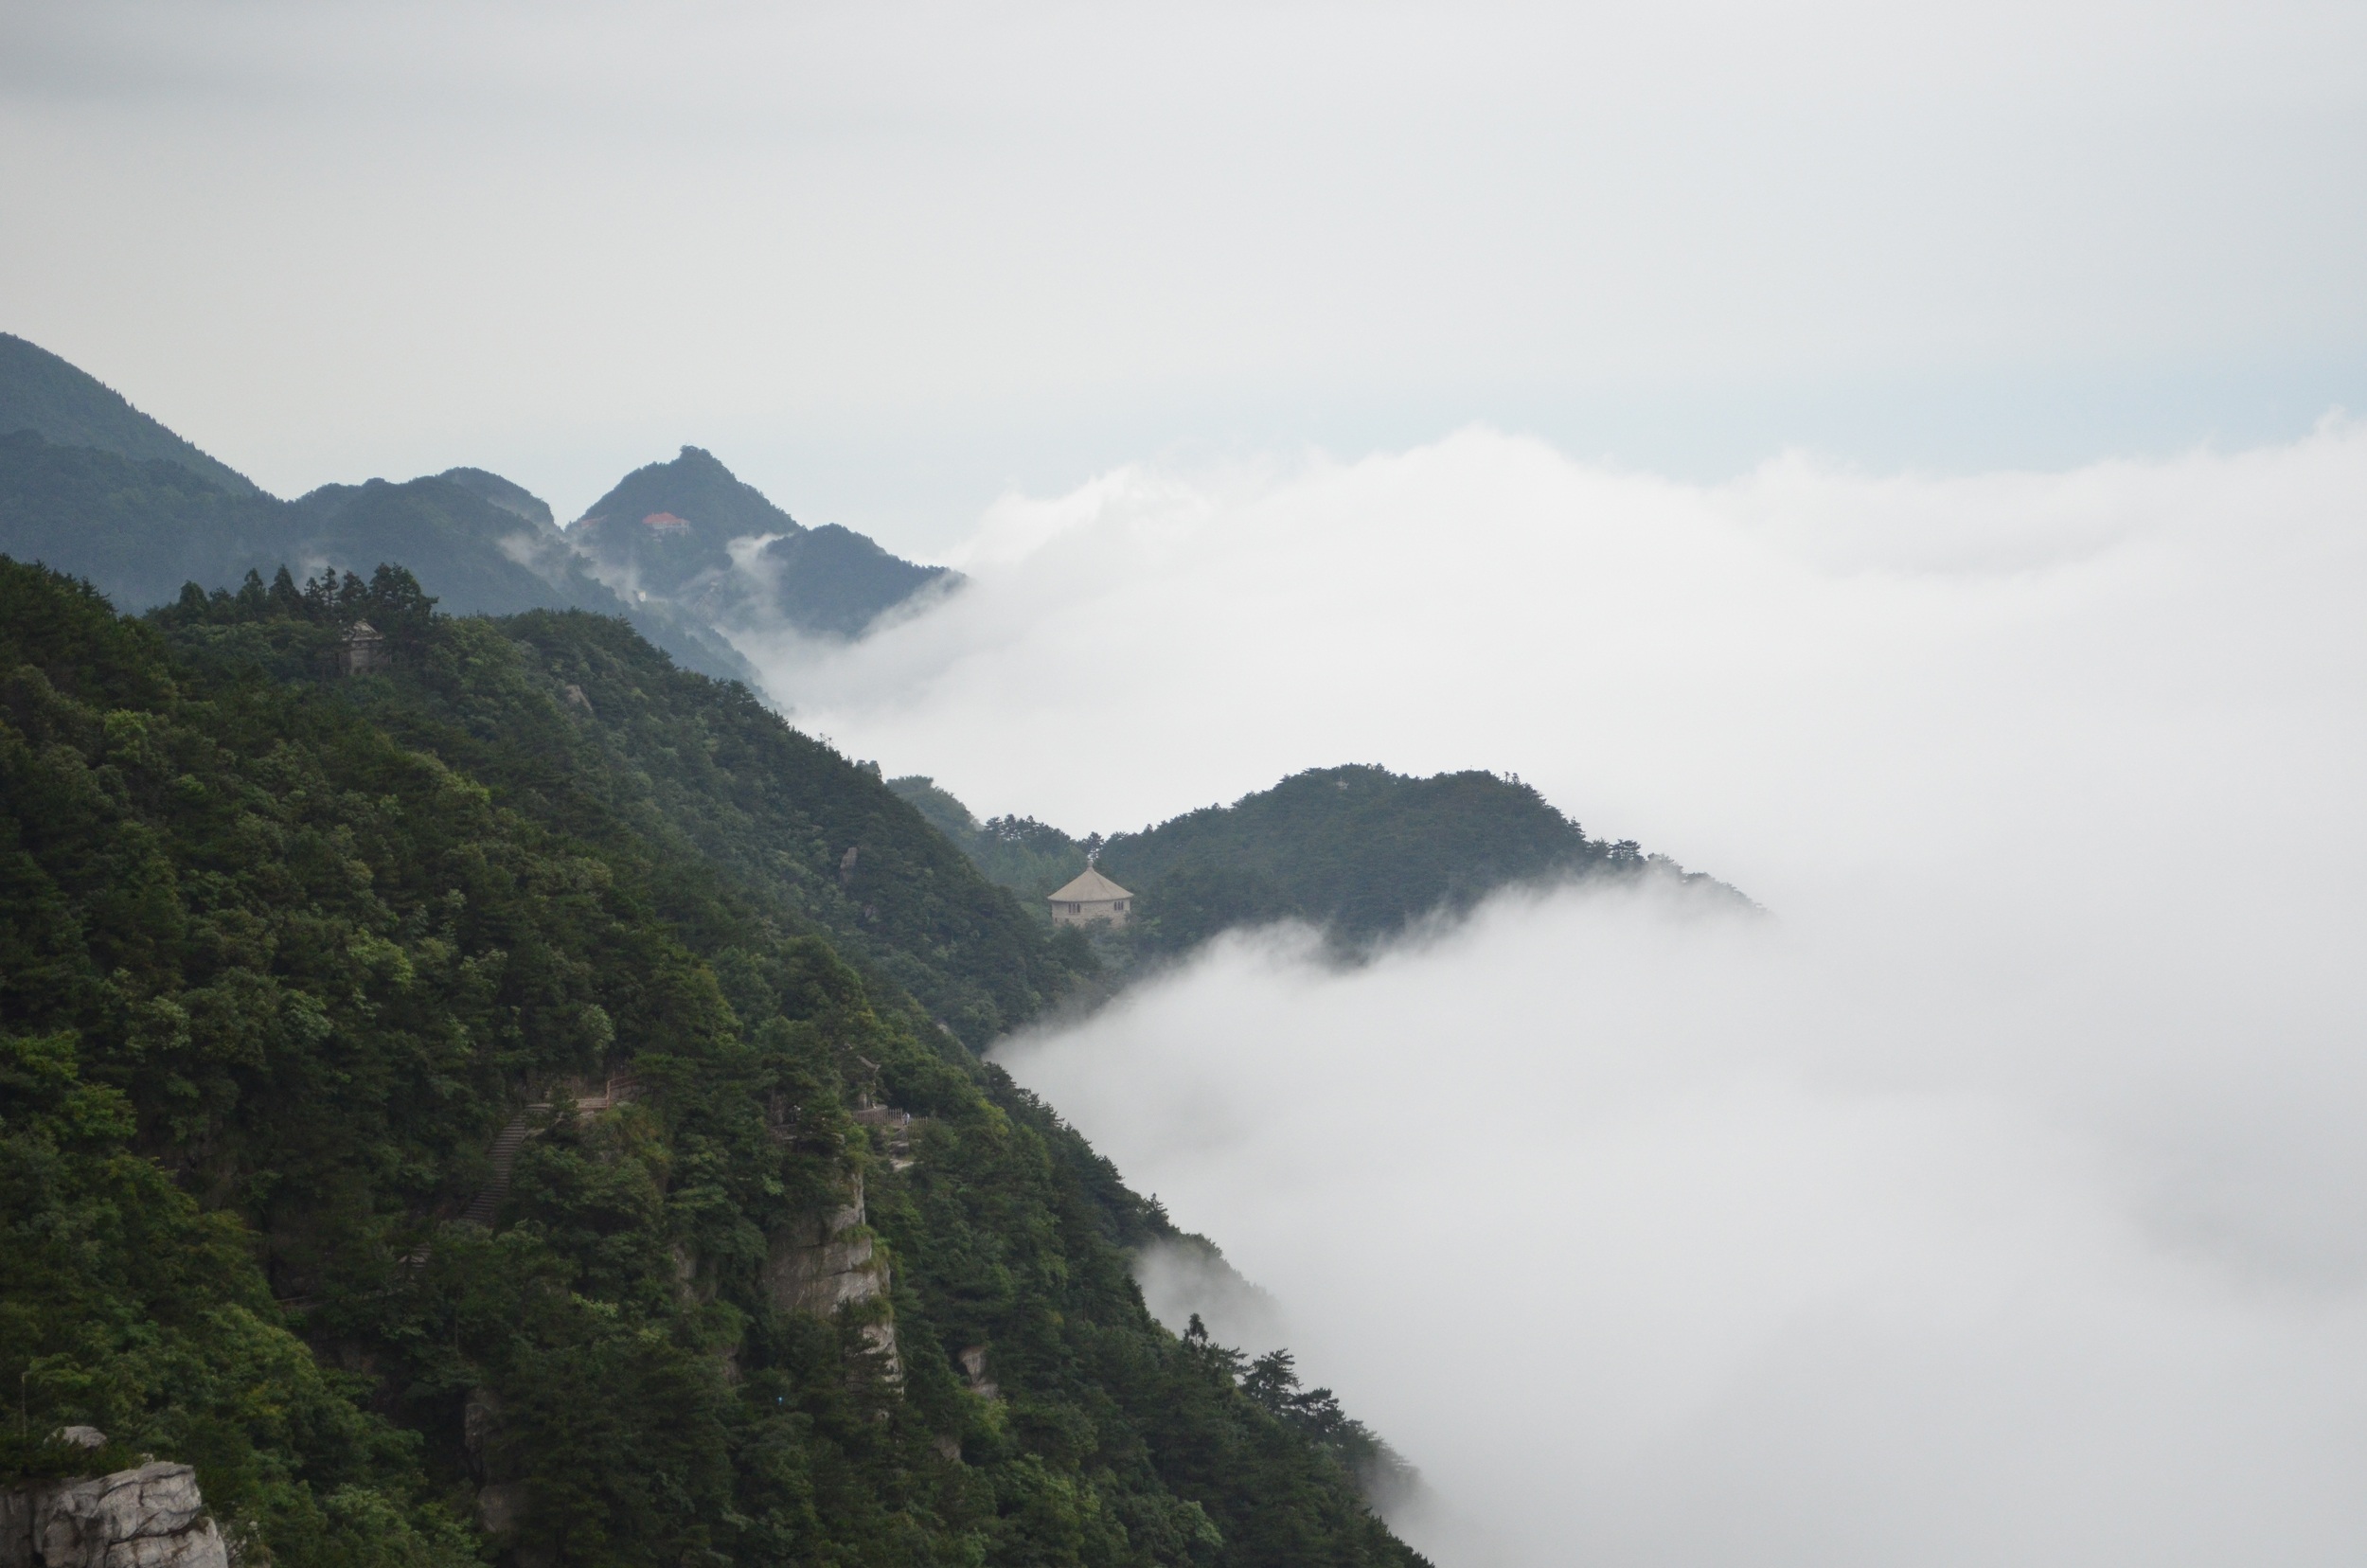
landscape, mountain, cloud, fog, mist, hill, adventure, mountain range, weather, fjord, ridge, summit, ink, alps, misty, wonderland, the scenery, landform, mountain pass, geographical feature, atmospheric phenomenon, mountainous landforms, geological phenomenon, lushan, the rich brocade valley